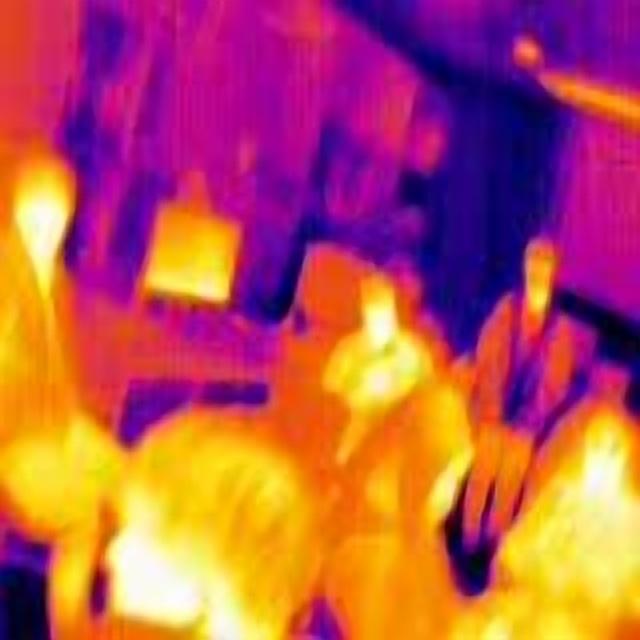
Detected objects:
label: person
label: person
label: person
label: person
label: person
label: person